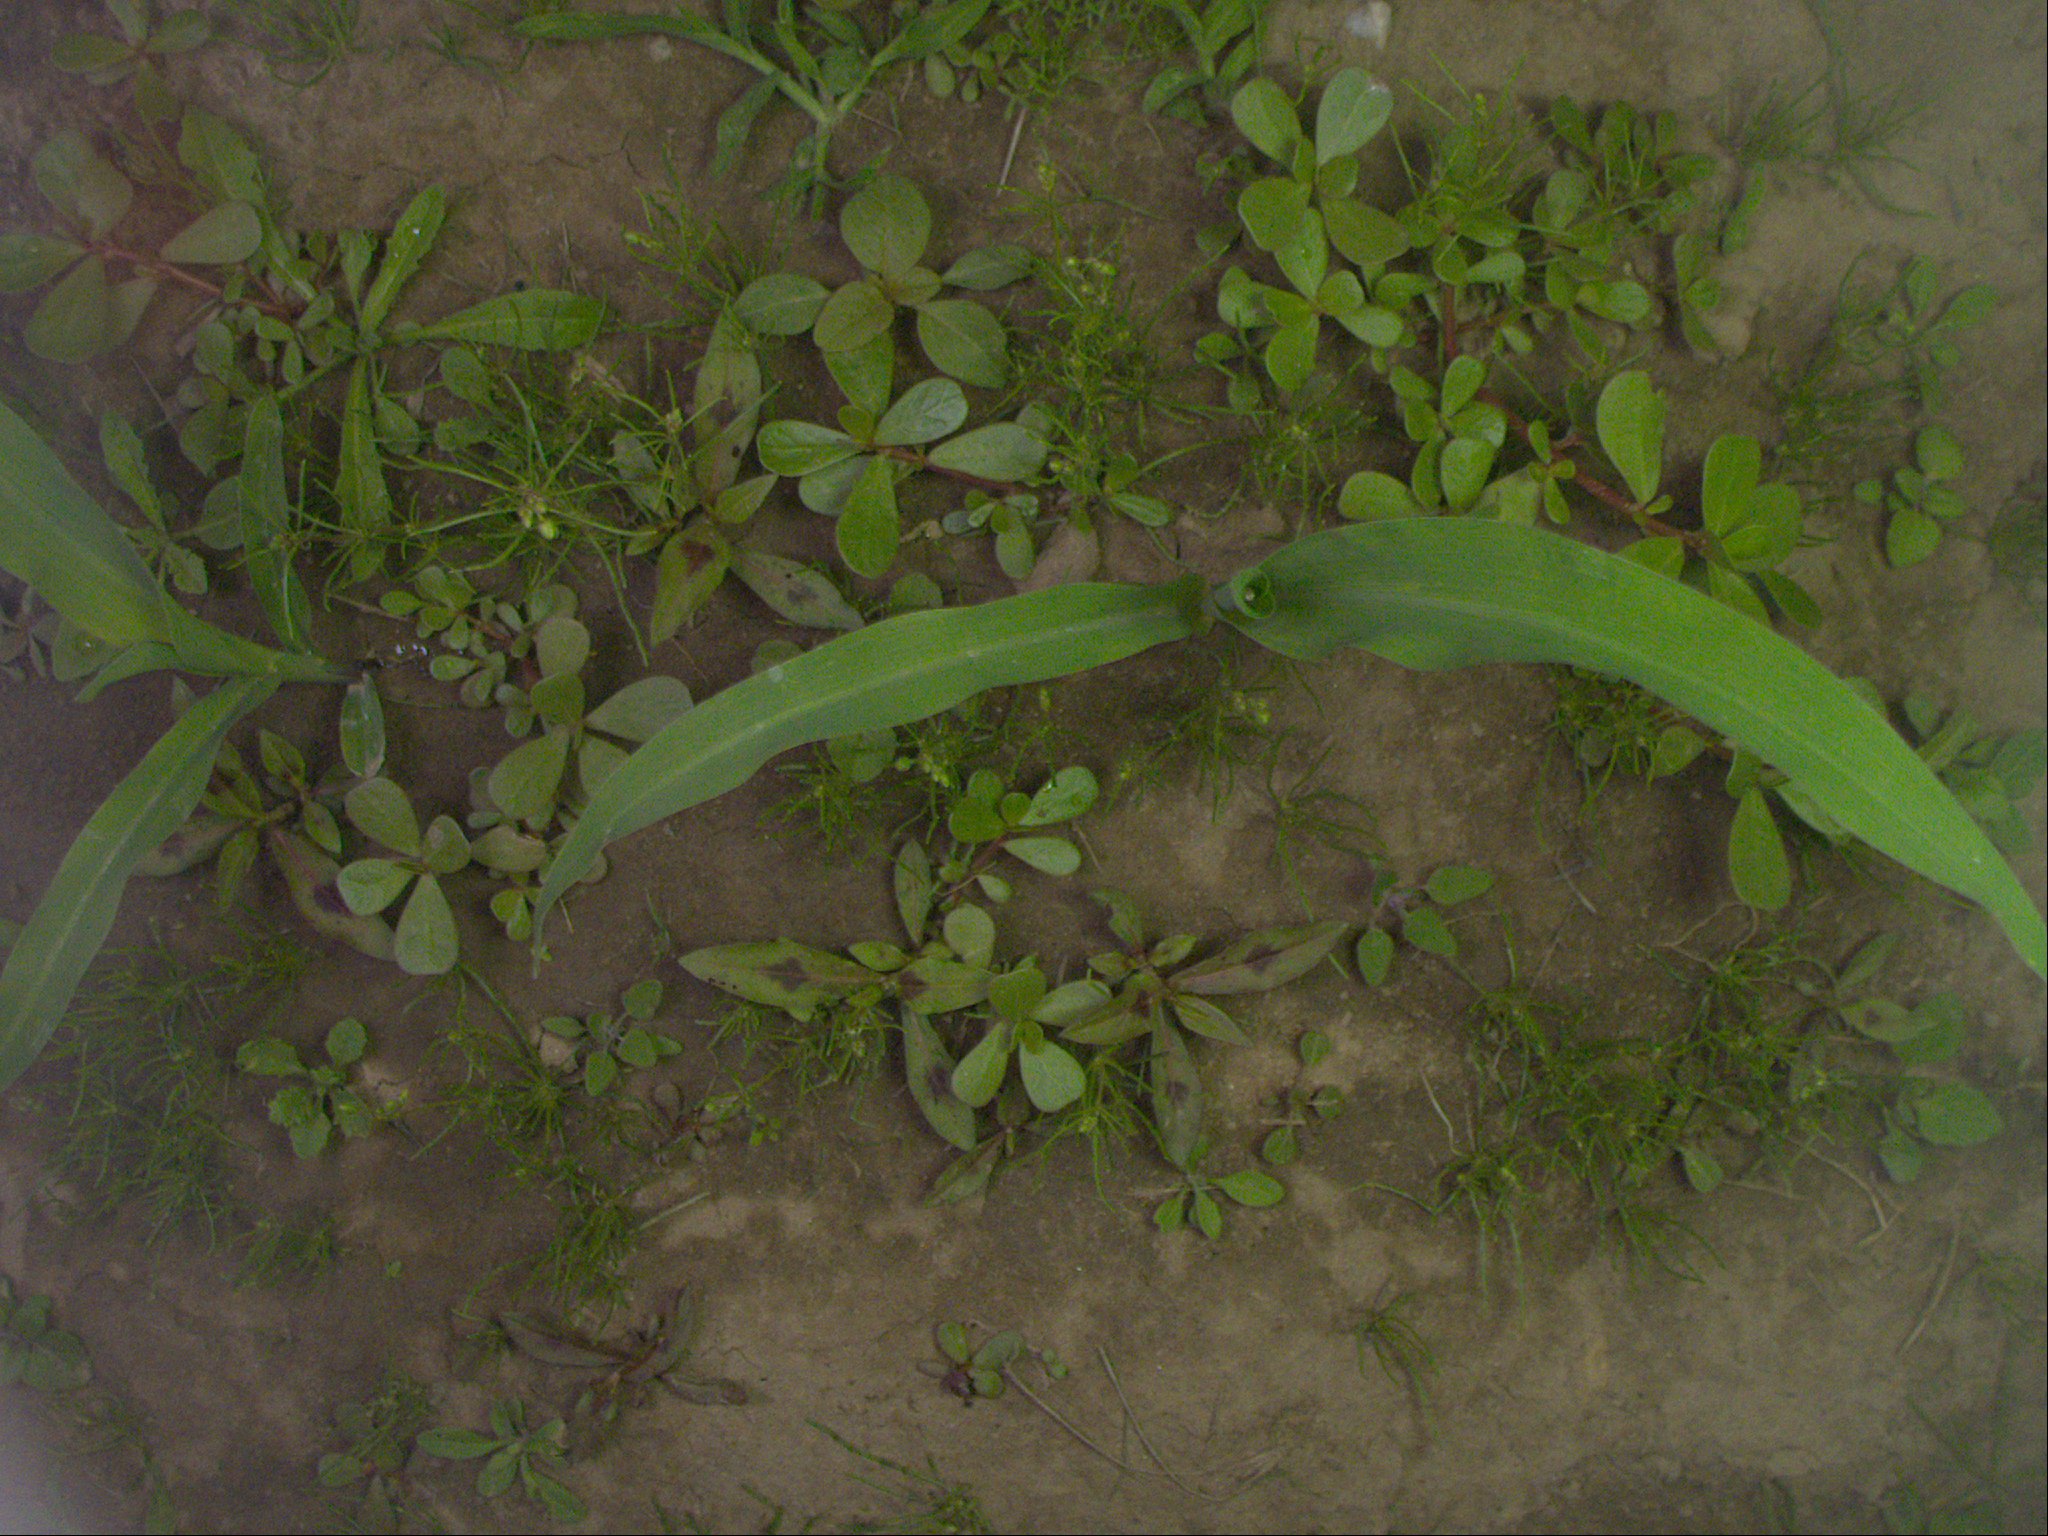
Crop: maize
Objects: maize, stem_maize, maize, stem_maize